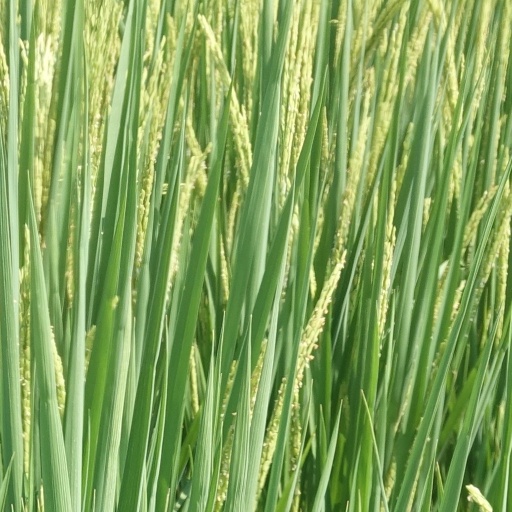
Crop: rice